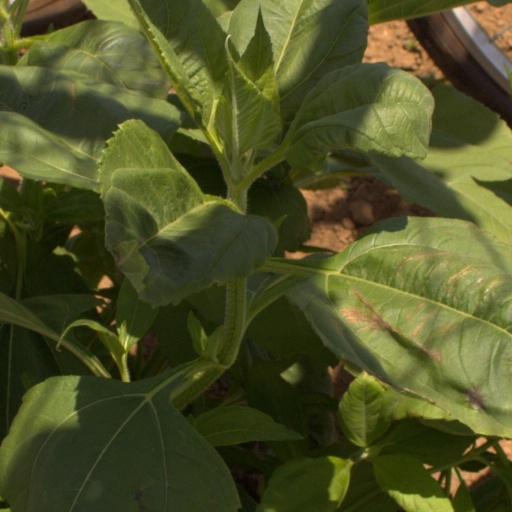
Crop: Jerusalem artichoke